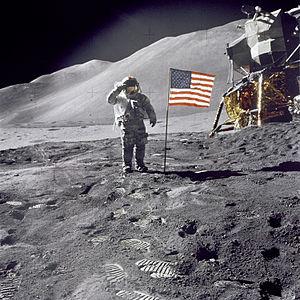
David Scott, né le 6 juin 1932 à San Antonio au Texas, est un militaire, pilote d'essai, astronaute et homme d'affaires américain. Il est le septième des douze hommes ayant foulé le sol lunaire à ce jour.